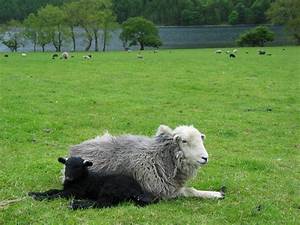
Label: sheep